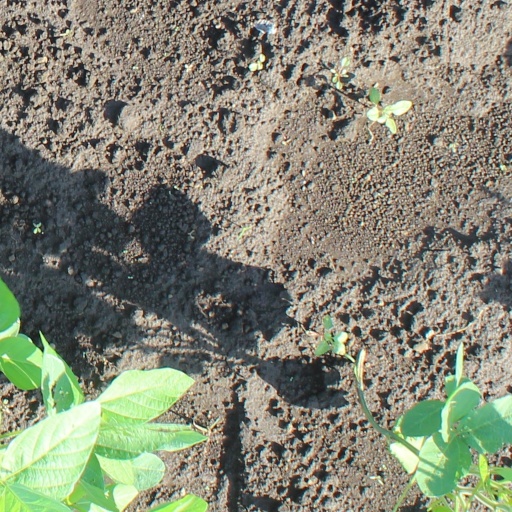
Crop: soybean